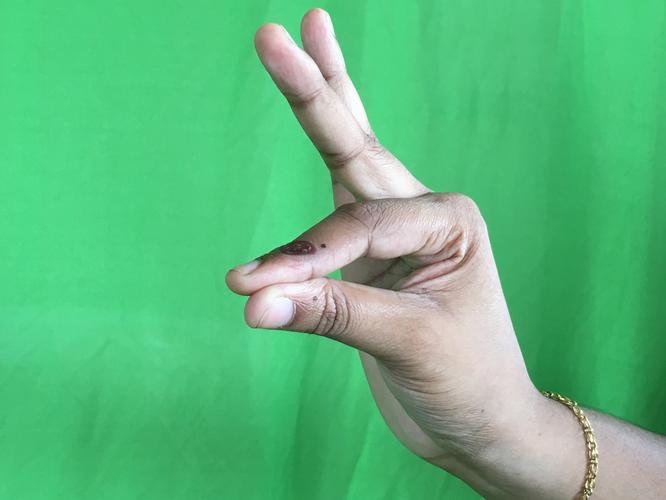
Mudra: Hamsasyam
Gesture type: single_hand